34th Street–Hudson Yards station

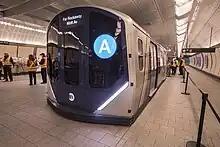
The R211 mockup

In 2017, part of the mezzanine was closed off so the MTA could build a mockup of the proposed R211 subway car. The model was open to the public from November 30 to December 6, 2017. The mockup contained features such as an open-gangway design proposed for this order; digital screens showing next stops and their station layouts; and a blue-and-gold-stripe paint design on its exterior.